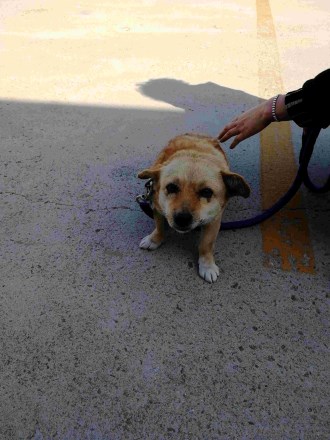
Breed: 3336-n000121-chinese_rural_dog